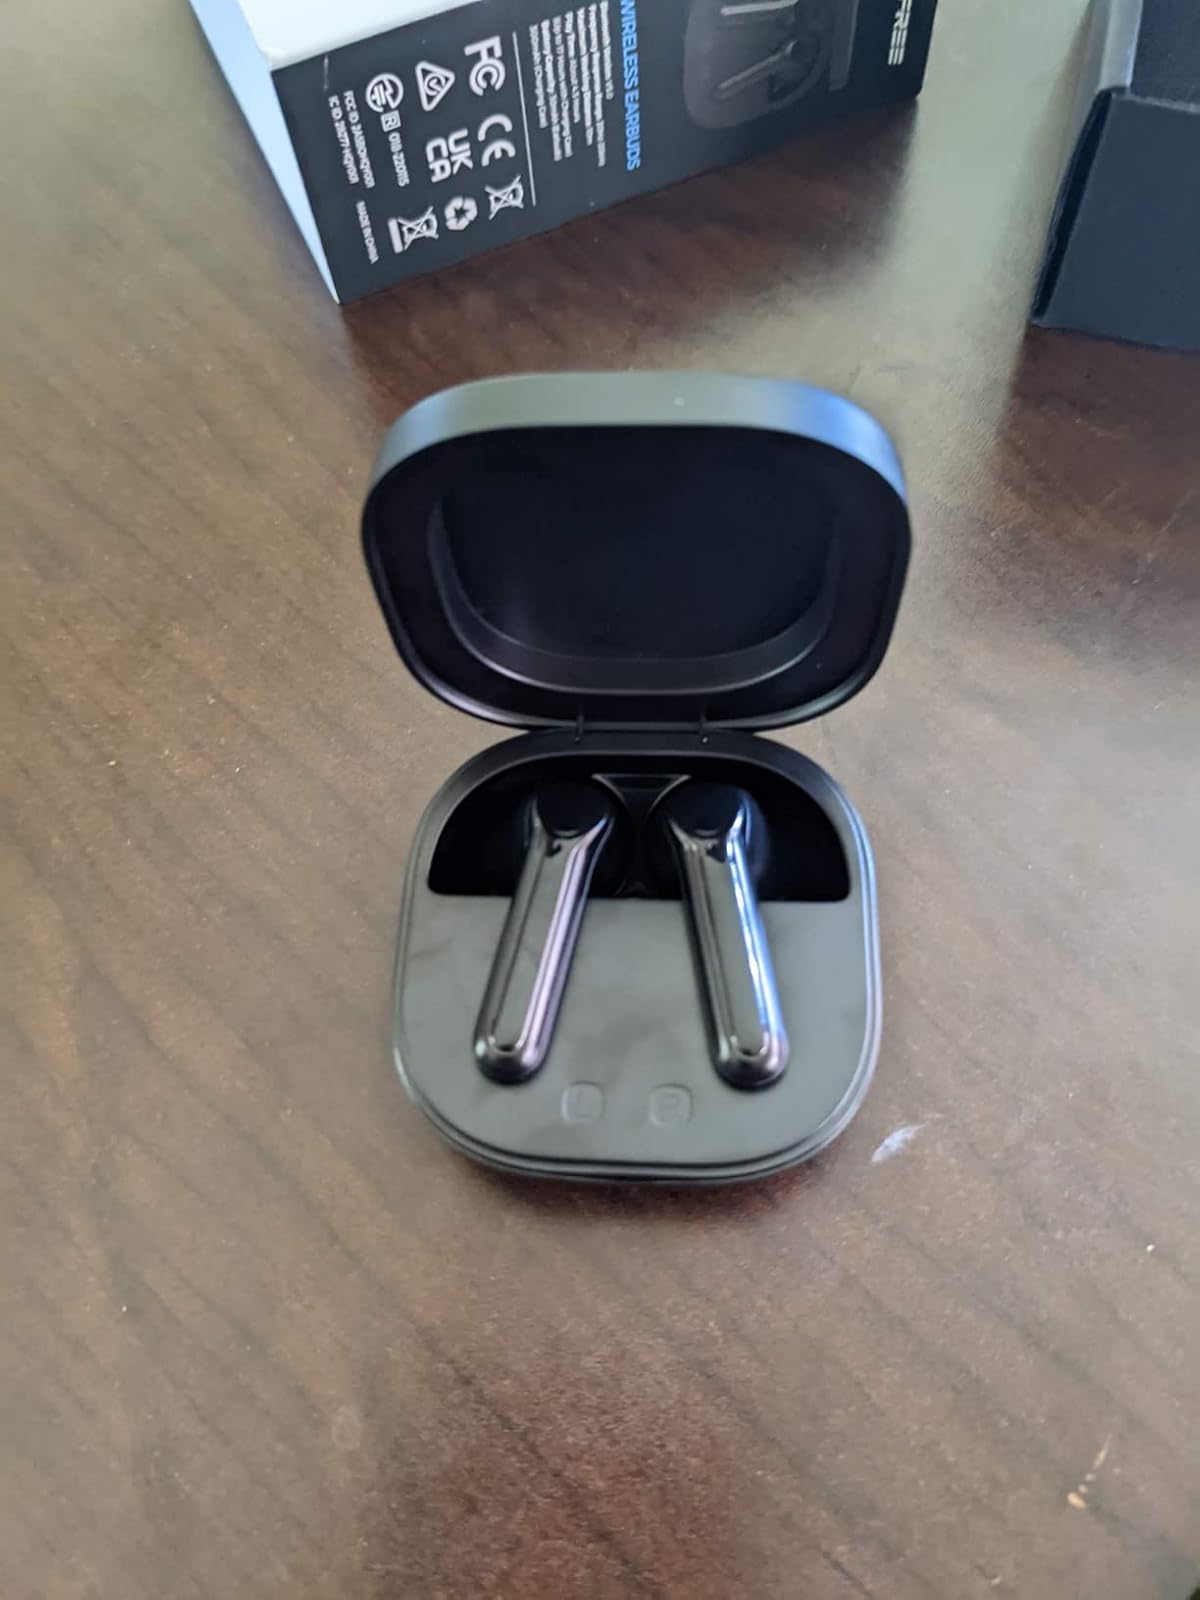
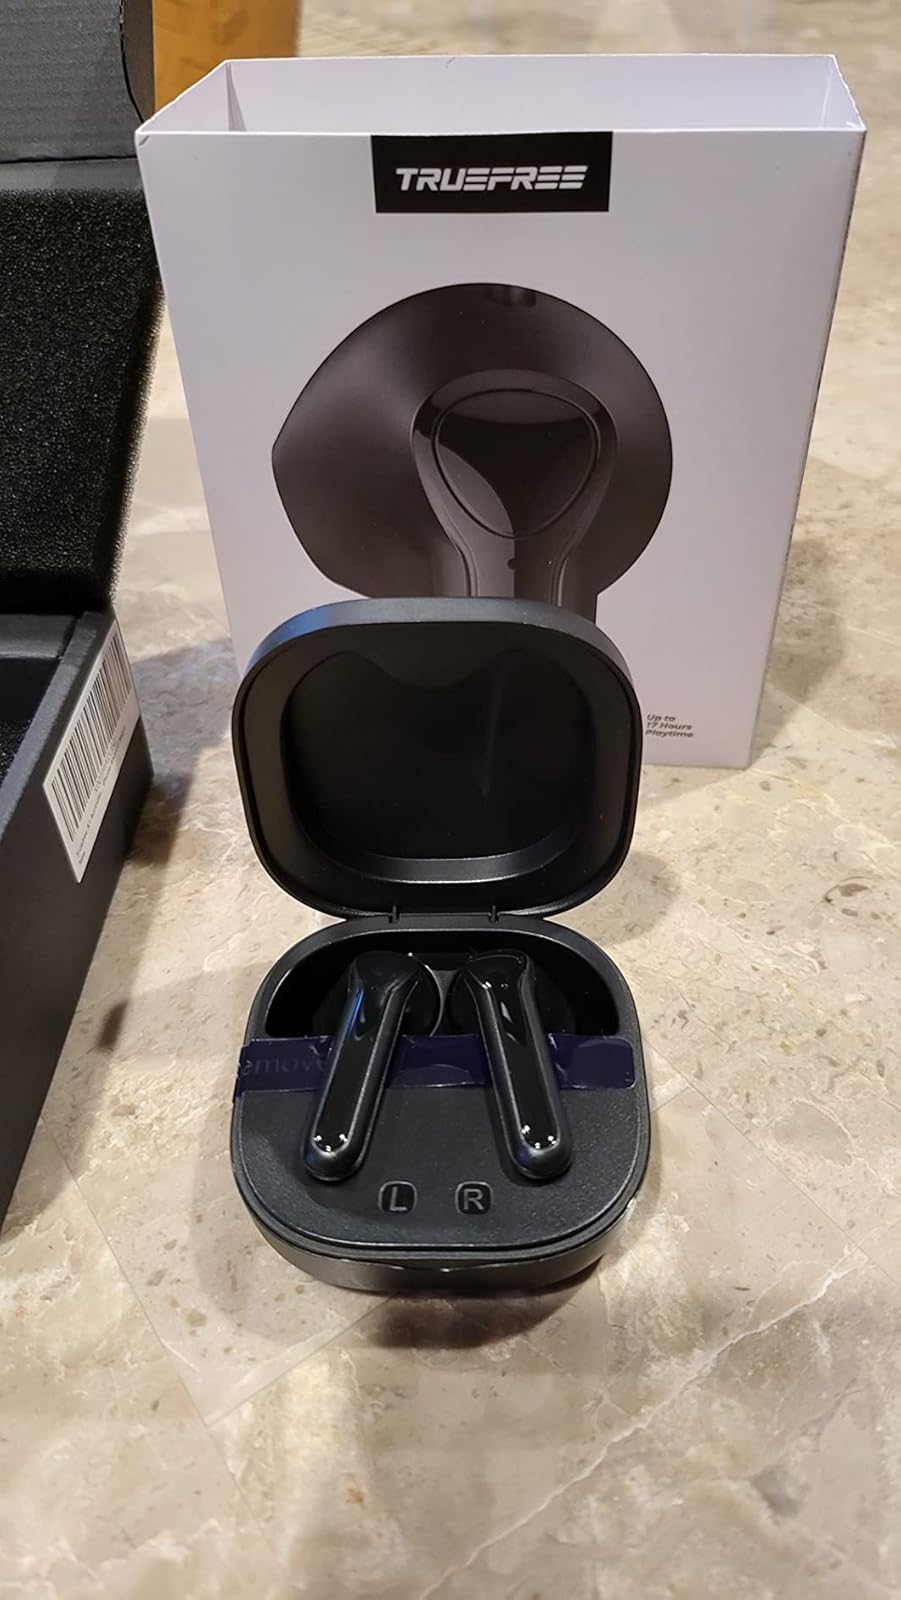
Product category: earbuds
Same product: yes